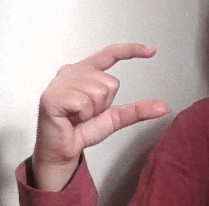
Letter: dal